Maize streak virus

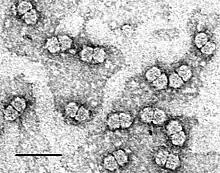
Maize streak virus

Maize streak virus (MSV) is a virus primarily known for causing maize streak disease (MSD) in its major host, and which also infects over 80 wild and domesticated grasses. It is an insect-transmitted pathogen of maize in the genus "Mastrevirus" of the family "Geminiviridae" that is endemic in sub-Saharan Africa and neighbouring Indian Ocean island territories such as Madagascar, Mauritius and La Reunion. The A-strain of MSV (MSV-A) causes sporadic maize streak disease epidemics throughout the maize-growing regions of Africa.